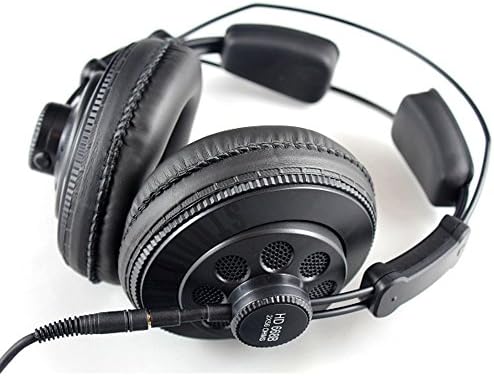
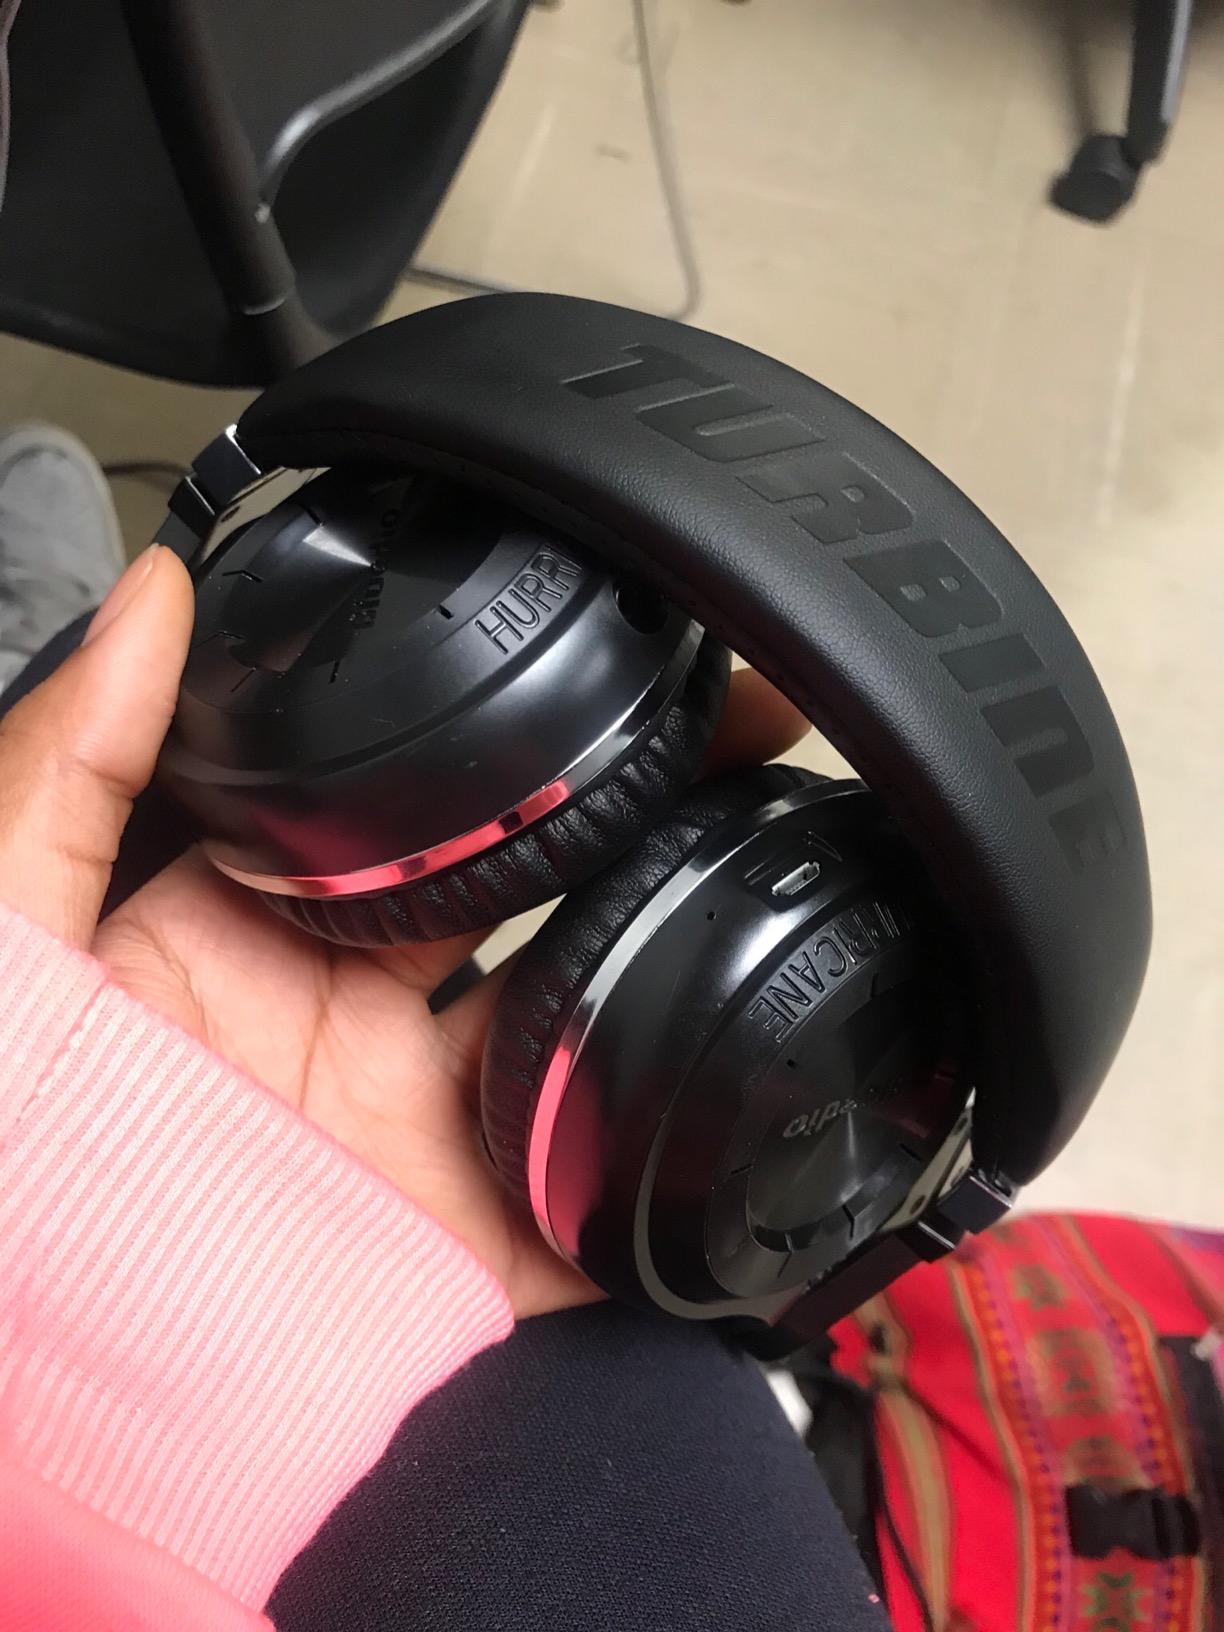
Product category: headphones
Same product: no